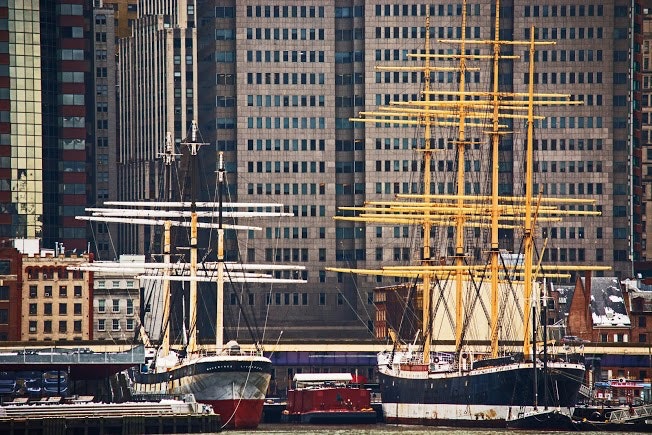
metropolitan area, city, urban area, metropolis, vehicle, boat, water transportation, human settlement, tower block, condominium, transport, skyscraper, architecture, watercraft, harbor, cityscape, waterway, building, downtown, marina, mixed use, channel, tall ship, ship, apartment, port, construction, mast, freight transport, sailing ship, skyline